Surrey County Cricket Club

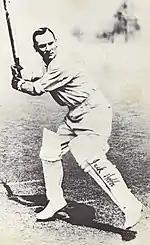
Surrey's all-time top scorer Jack Hobbs.

The start of the 20th century brought a decline in Surrey's fortunes, and they won the title only once during the next fifty years, in 1914. At the request of Surrey's captain Lord Dalmeny, the Prince of Wales (later Edward VIII) allowed the use of his feathers on the club badge. The club's most famous player was Jack Hobbs, who began playing for the county in 1905, and he had a notable opening partner till 1914 in Tom Hayward, who scored 3,518 runs in all first-class cricket in 1906, equalled C.B. Fry's record of 13 centuries in a season and, in one six-day period, scored two centuries at Trent Bridge and two more at Leicester. He scored his hundredth hundred at The Oval in 1913. Between the two World Wars, Surrey often had a good side, but it tended to be stronger in batting than in bowling; Hobbs played until 1934 with another good opening partner in Andrew Sandham. Hobbs scored more runs (61,760) and compiled more centuries (199) in first-class cricket than any other player in the history of the game. In recognition of his contribution to the team, the eponymous Jack Hobbs Gates were inaugurated at The Oval.